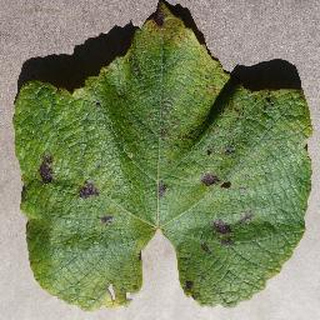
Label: grape_leaf_blight